Edward Copleston

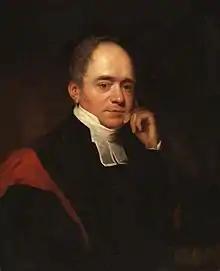
Early 19th-century portrait of Edward Copleston by Thomas Phillips.

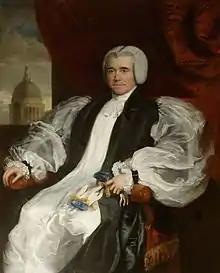
Bishop Copleston by Martin Archer Shee.

Edward Copleston (2 February 177614 October 1849) was an English churchman and academic, Provost of Oriel College, Oxford, from 1814 till 1828 and Bishop of Llandaff from 1827.